Southern rock

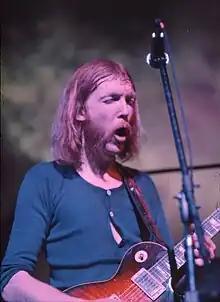
Duane Allman of The Allman Brothers Band performing in 1971.

Southern rock is a subgenre of rock music and a genre of Americana. It developed in the Southern United States from rock and roll, country and blues, and is focused generally on electric guitars and vocals.